Mexican art

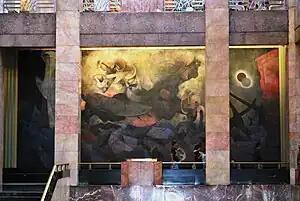
"Mexico de Hoy" by Rufino Tamayo on the first floor of the Palacio de Bellas Artes

These muralists revived the fresco technique for their mural work, although Siqueiros moved to industrial techniques and materials such as the application of pyroxilin, a commercial enamel used for airplanes and automobiles. One of Rivera's earliest mural efforts emblazoned the courtyard of the Ministry of Education with a series of dancing tehuanas (natives of Tehuantepec in southern Mexico). This four-year project went on to incorporate other contemporary indigenous themes, and it eventually encompassed 124 frescoes that extended three stories high and two city blocks long. The Abelardo Rodriguez Market was painted in 1933 by students of Diego Rivera, one of whom was Isamu Noguchi.